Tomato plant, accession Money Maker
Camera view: tilt-top (135 deg); turntable rotation: 210 degrees
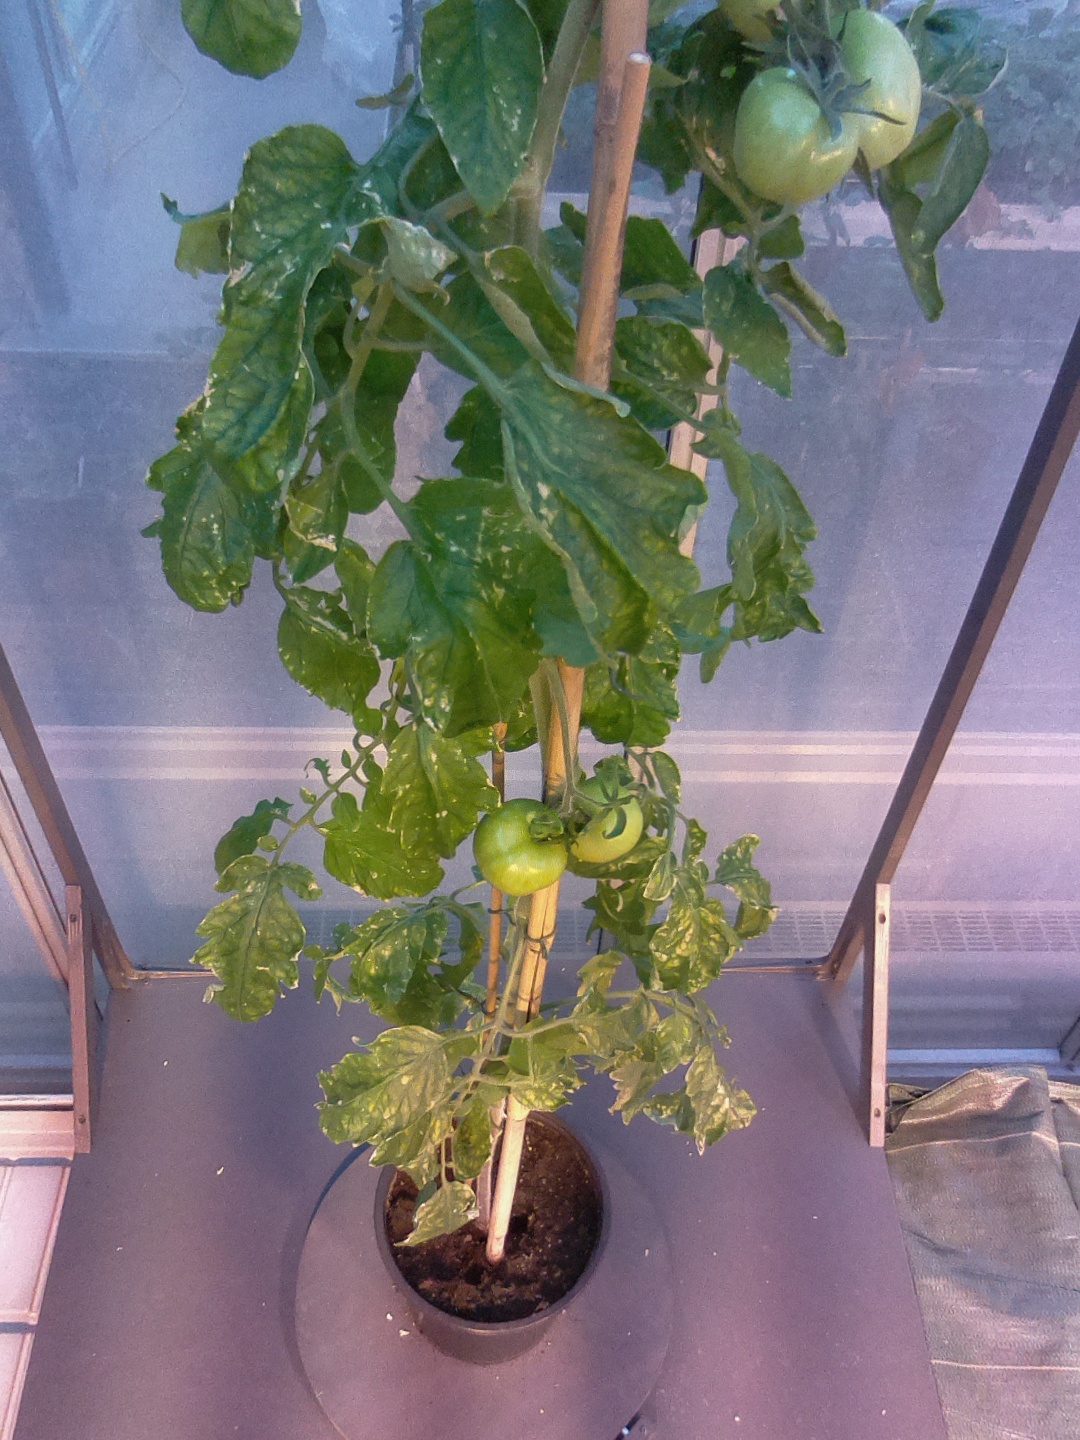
BBCH growth stage 79: 90% -100% of final fruit size